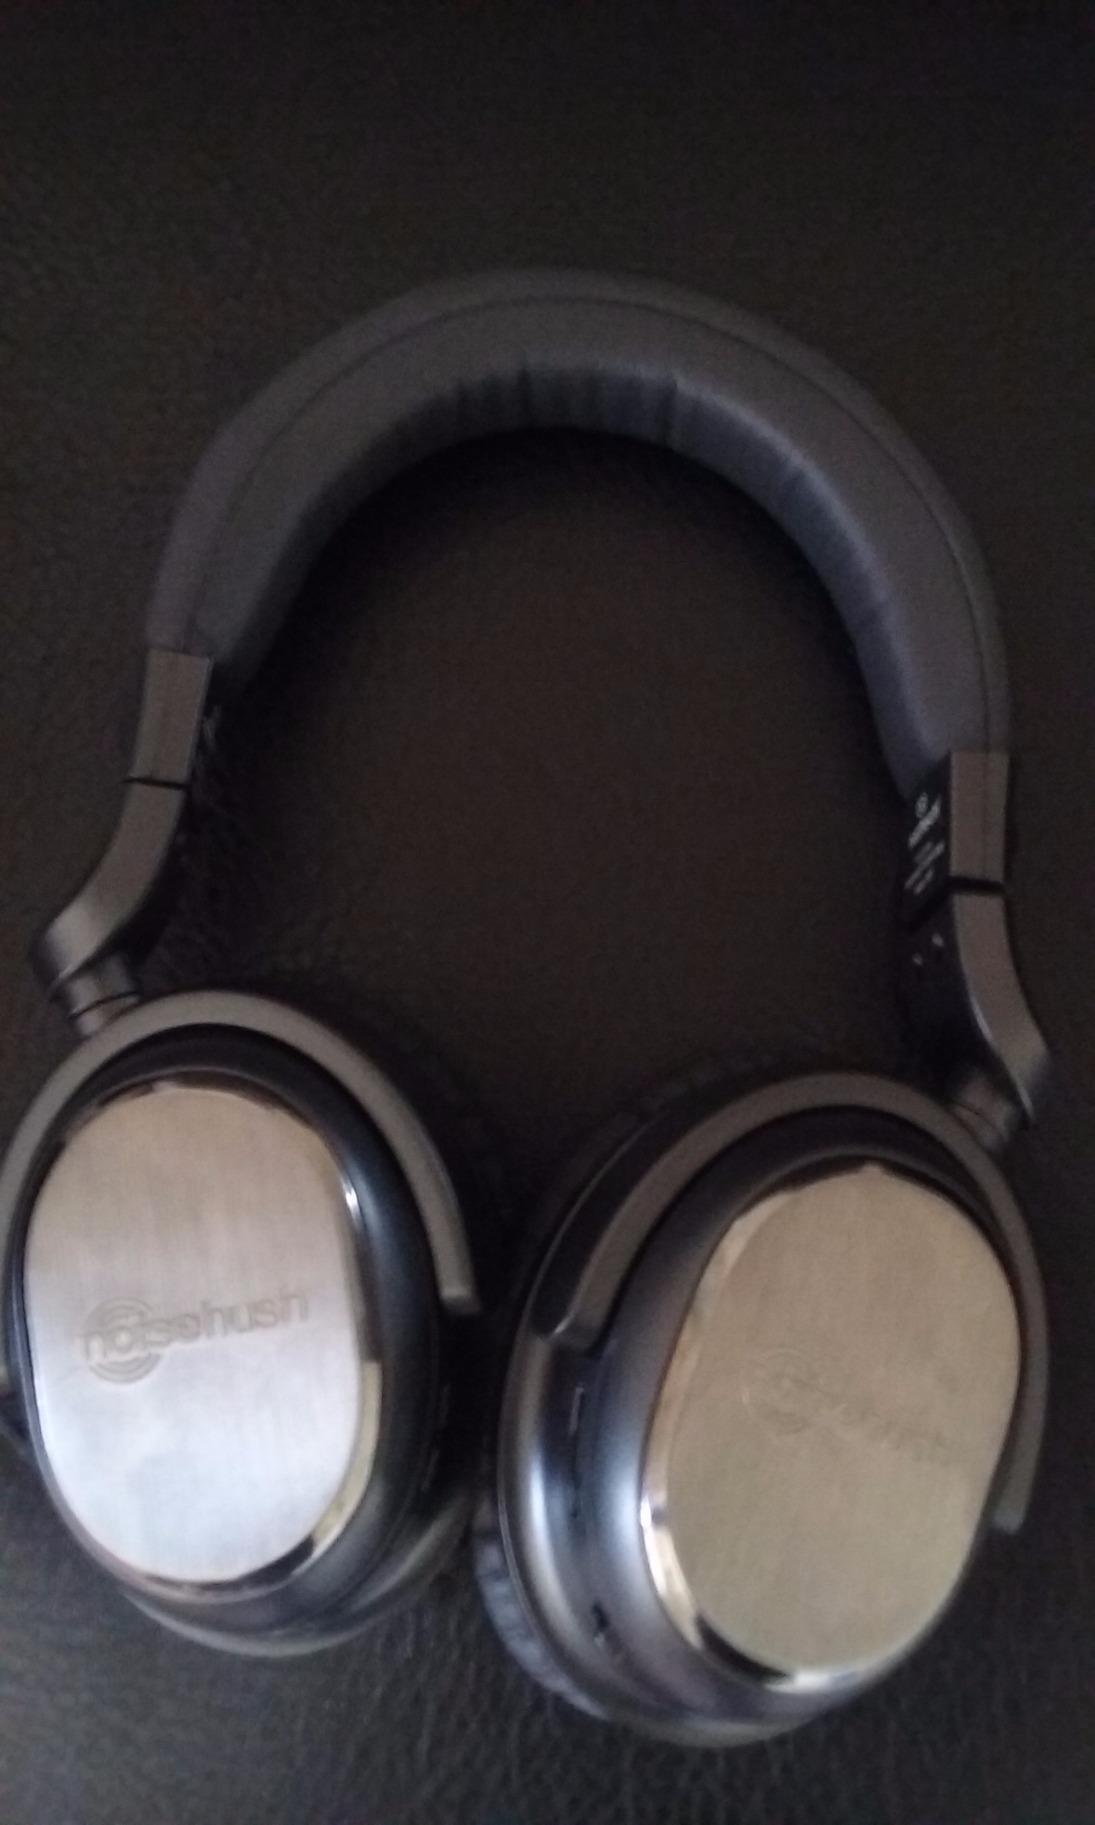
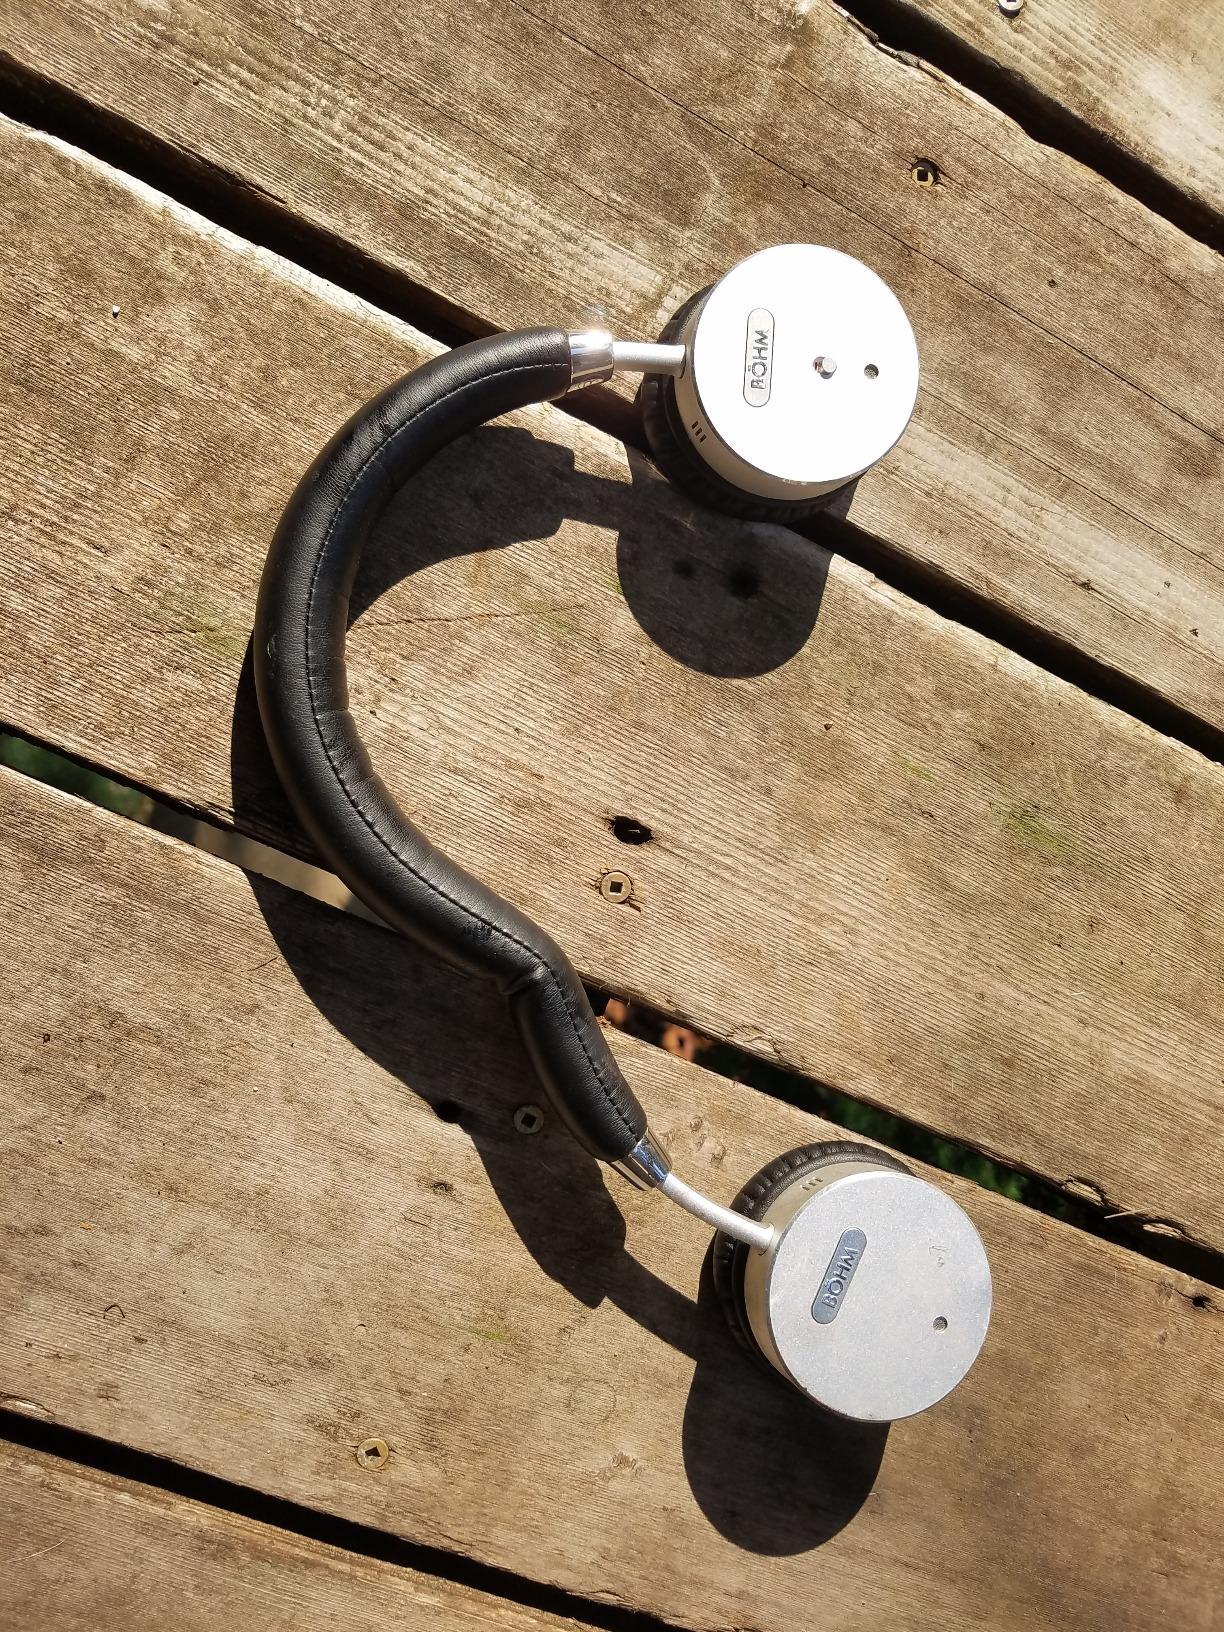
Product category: headphones
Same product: no